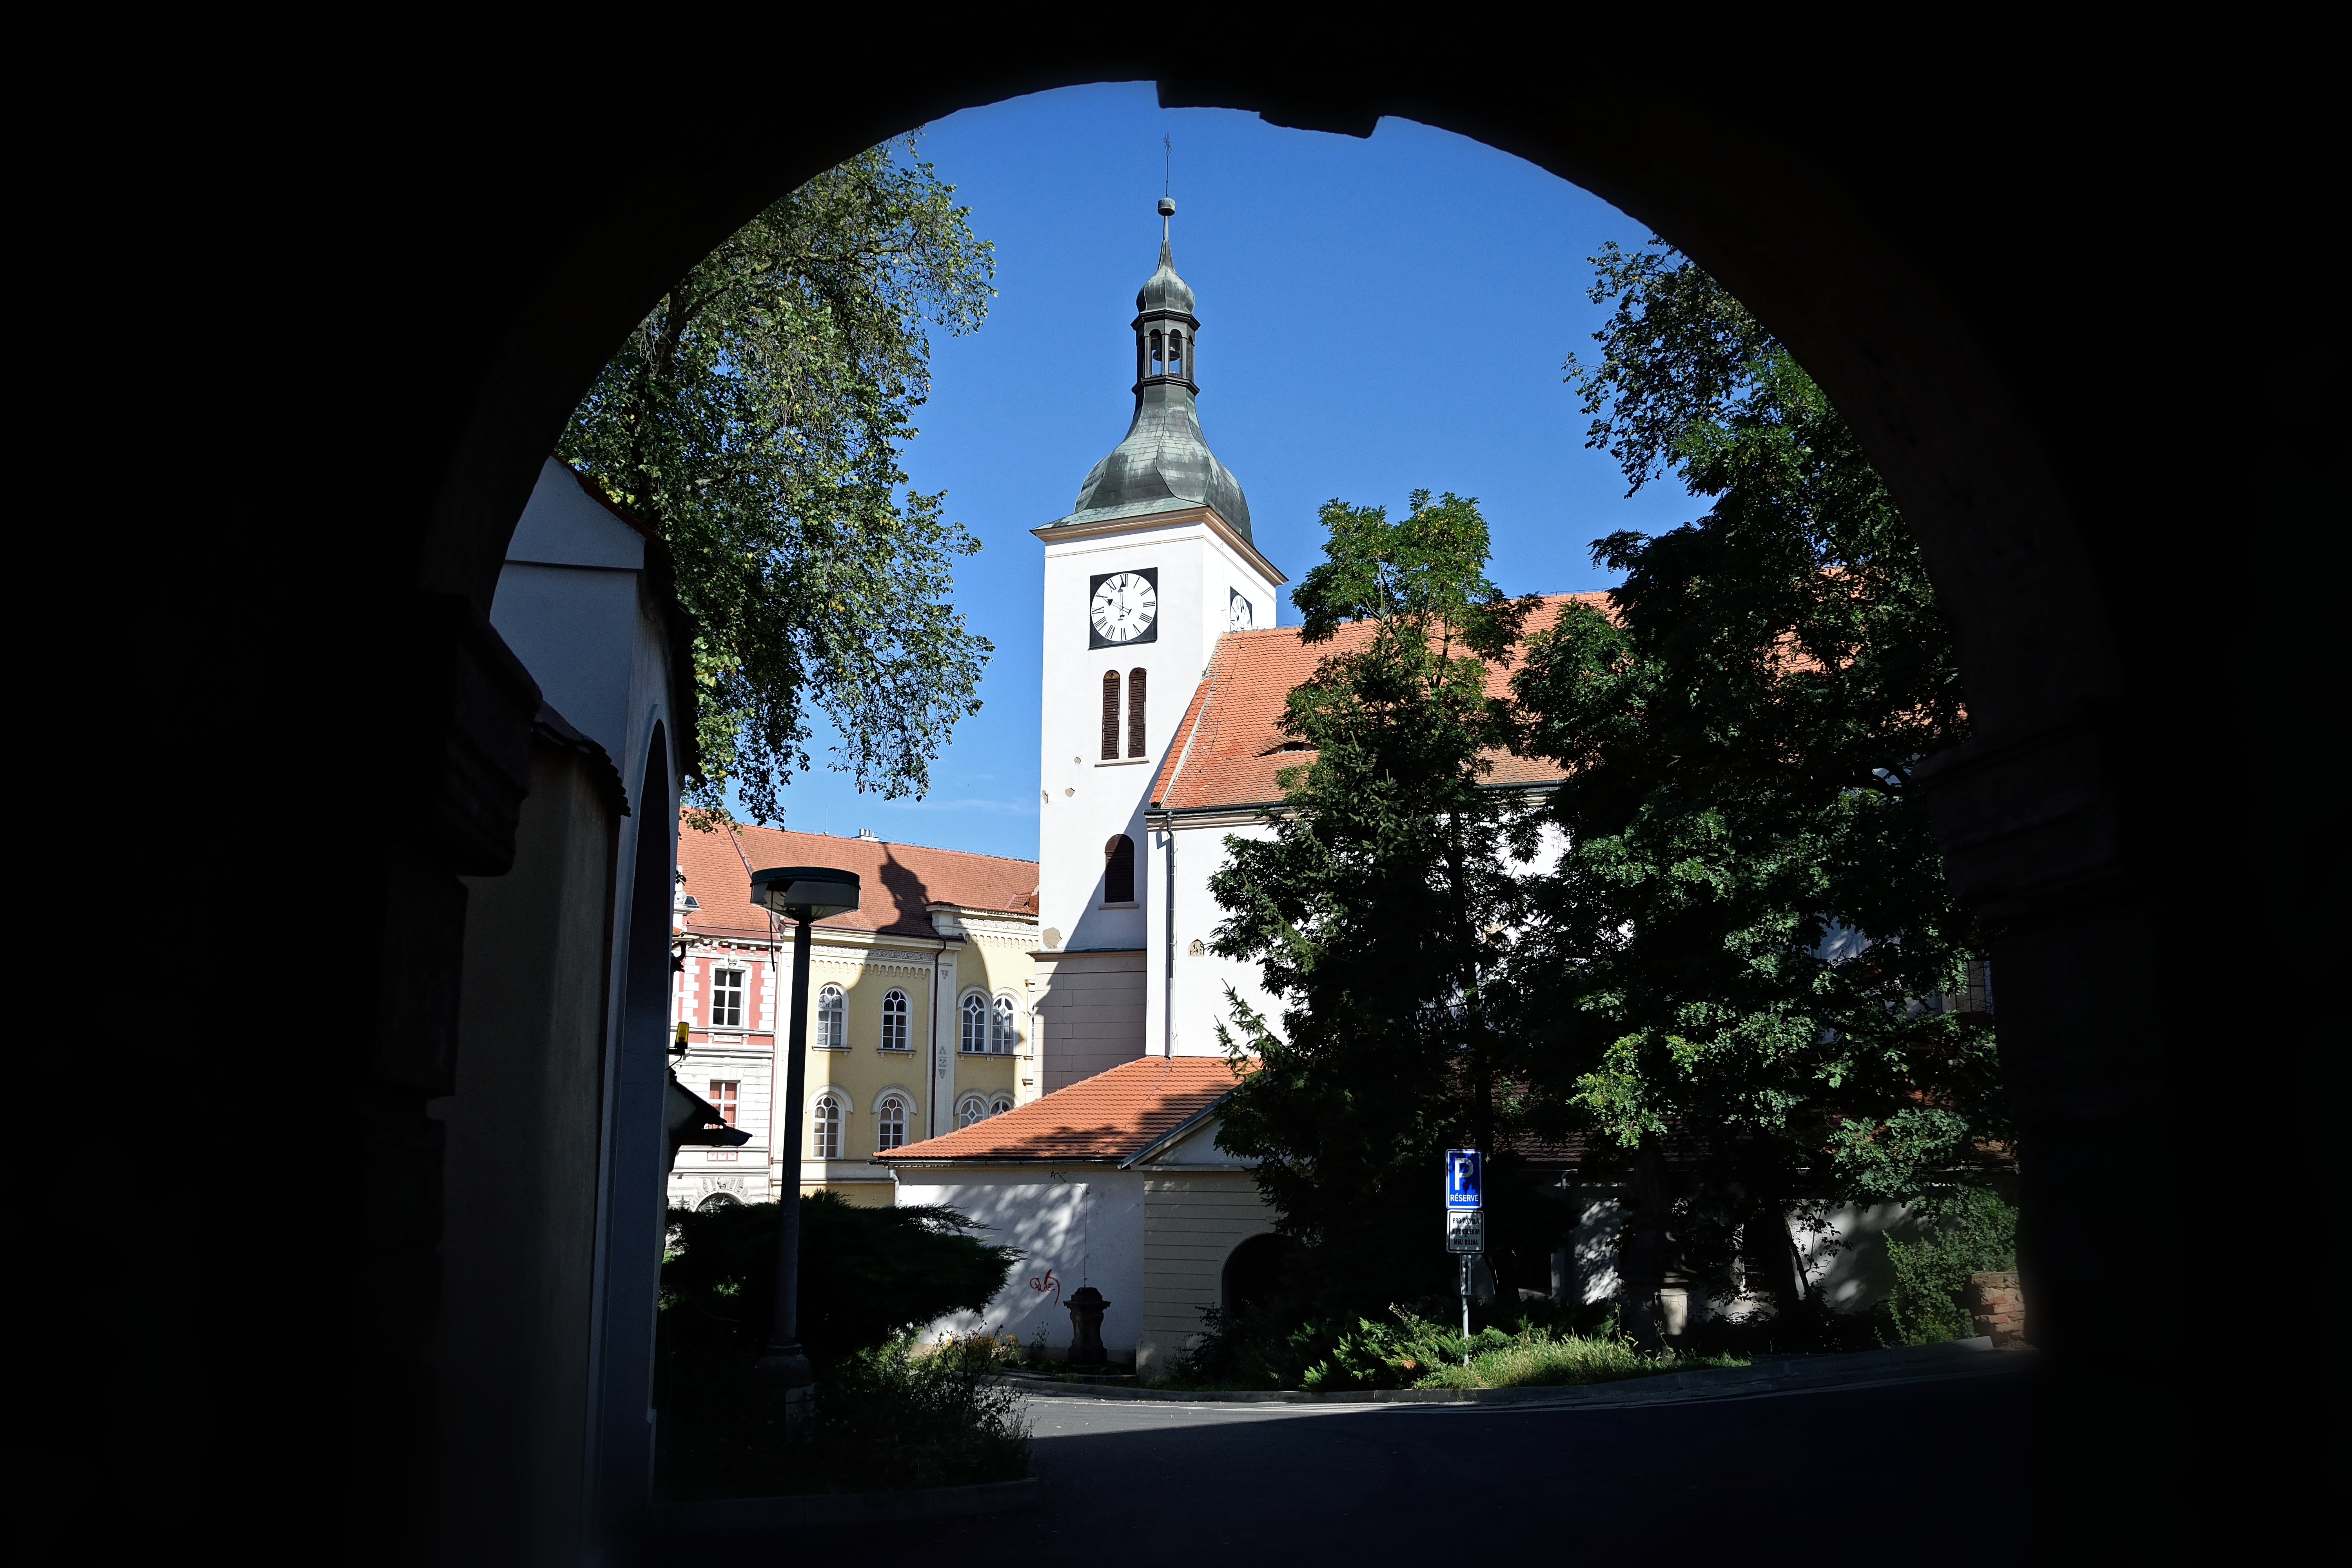
architecture, summer, travel, subway, church, trip, place of worship, background, wallpaper, god, b lina